Rick Reichmuth

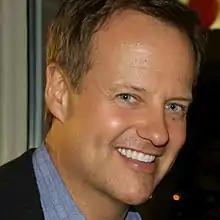

Richard Reichmuth (born May 21, 1969) is an American meteorologist who is best known for his 11-year career on the Fox News program Fox & Friends.